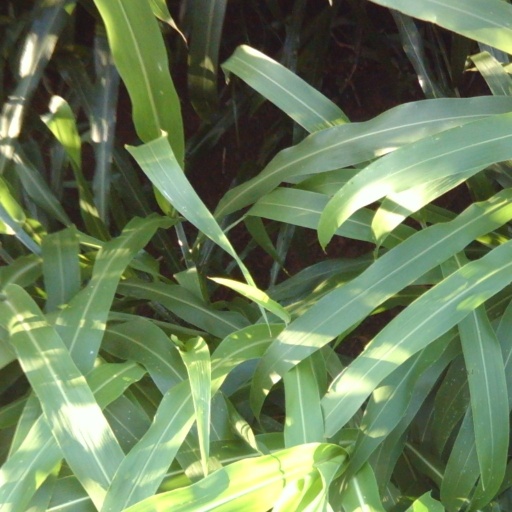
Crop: sorghum